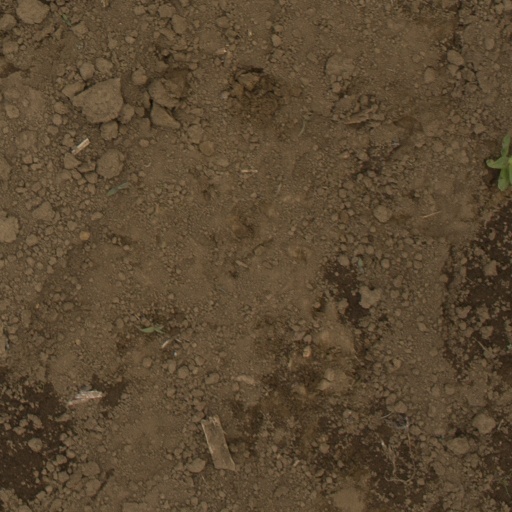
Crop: Jerusalem artichoke